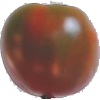
Label: Tomato Maroon 1